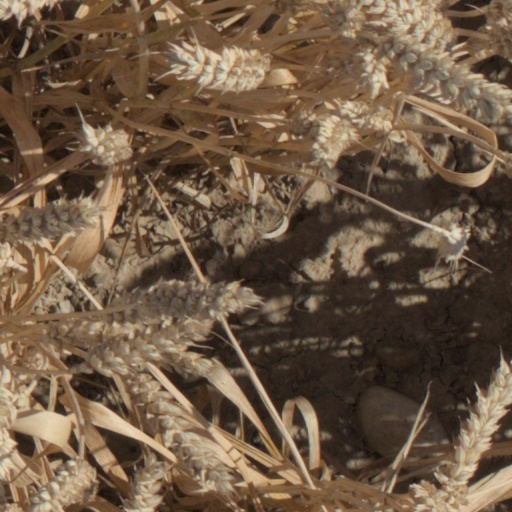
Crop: wheat